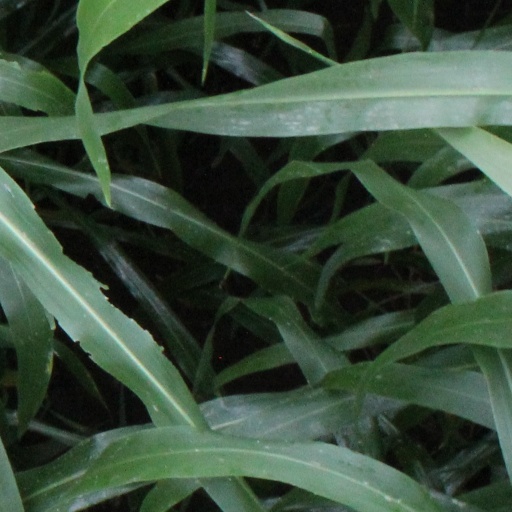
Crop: sorghum